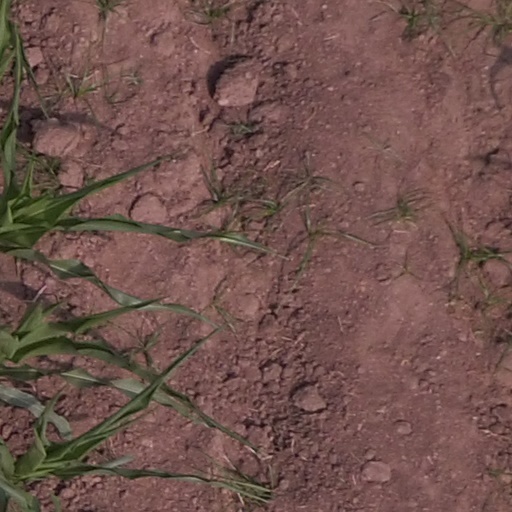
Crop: maize; corn